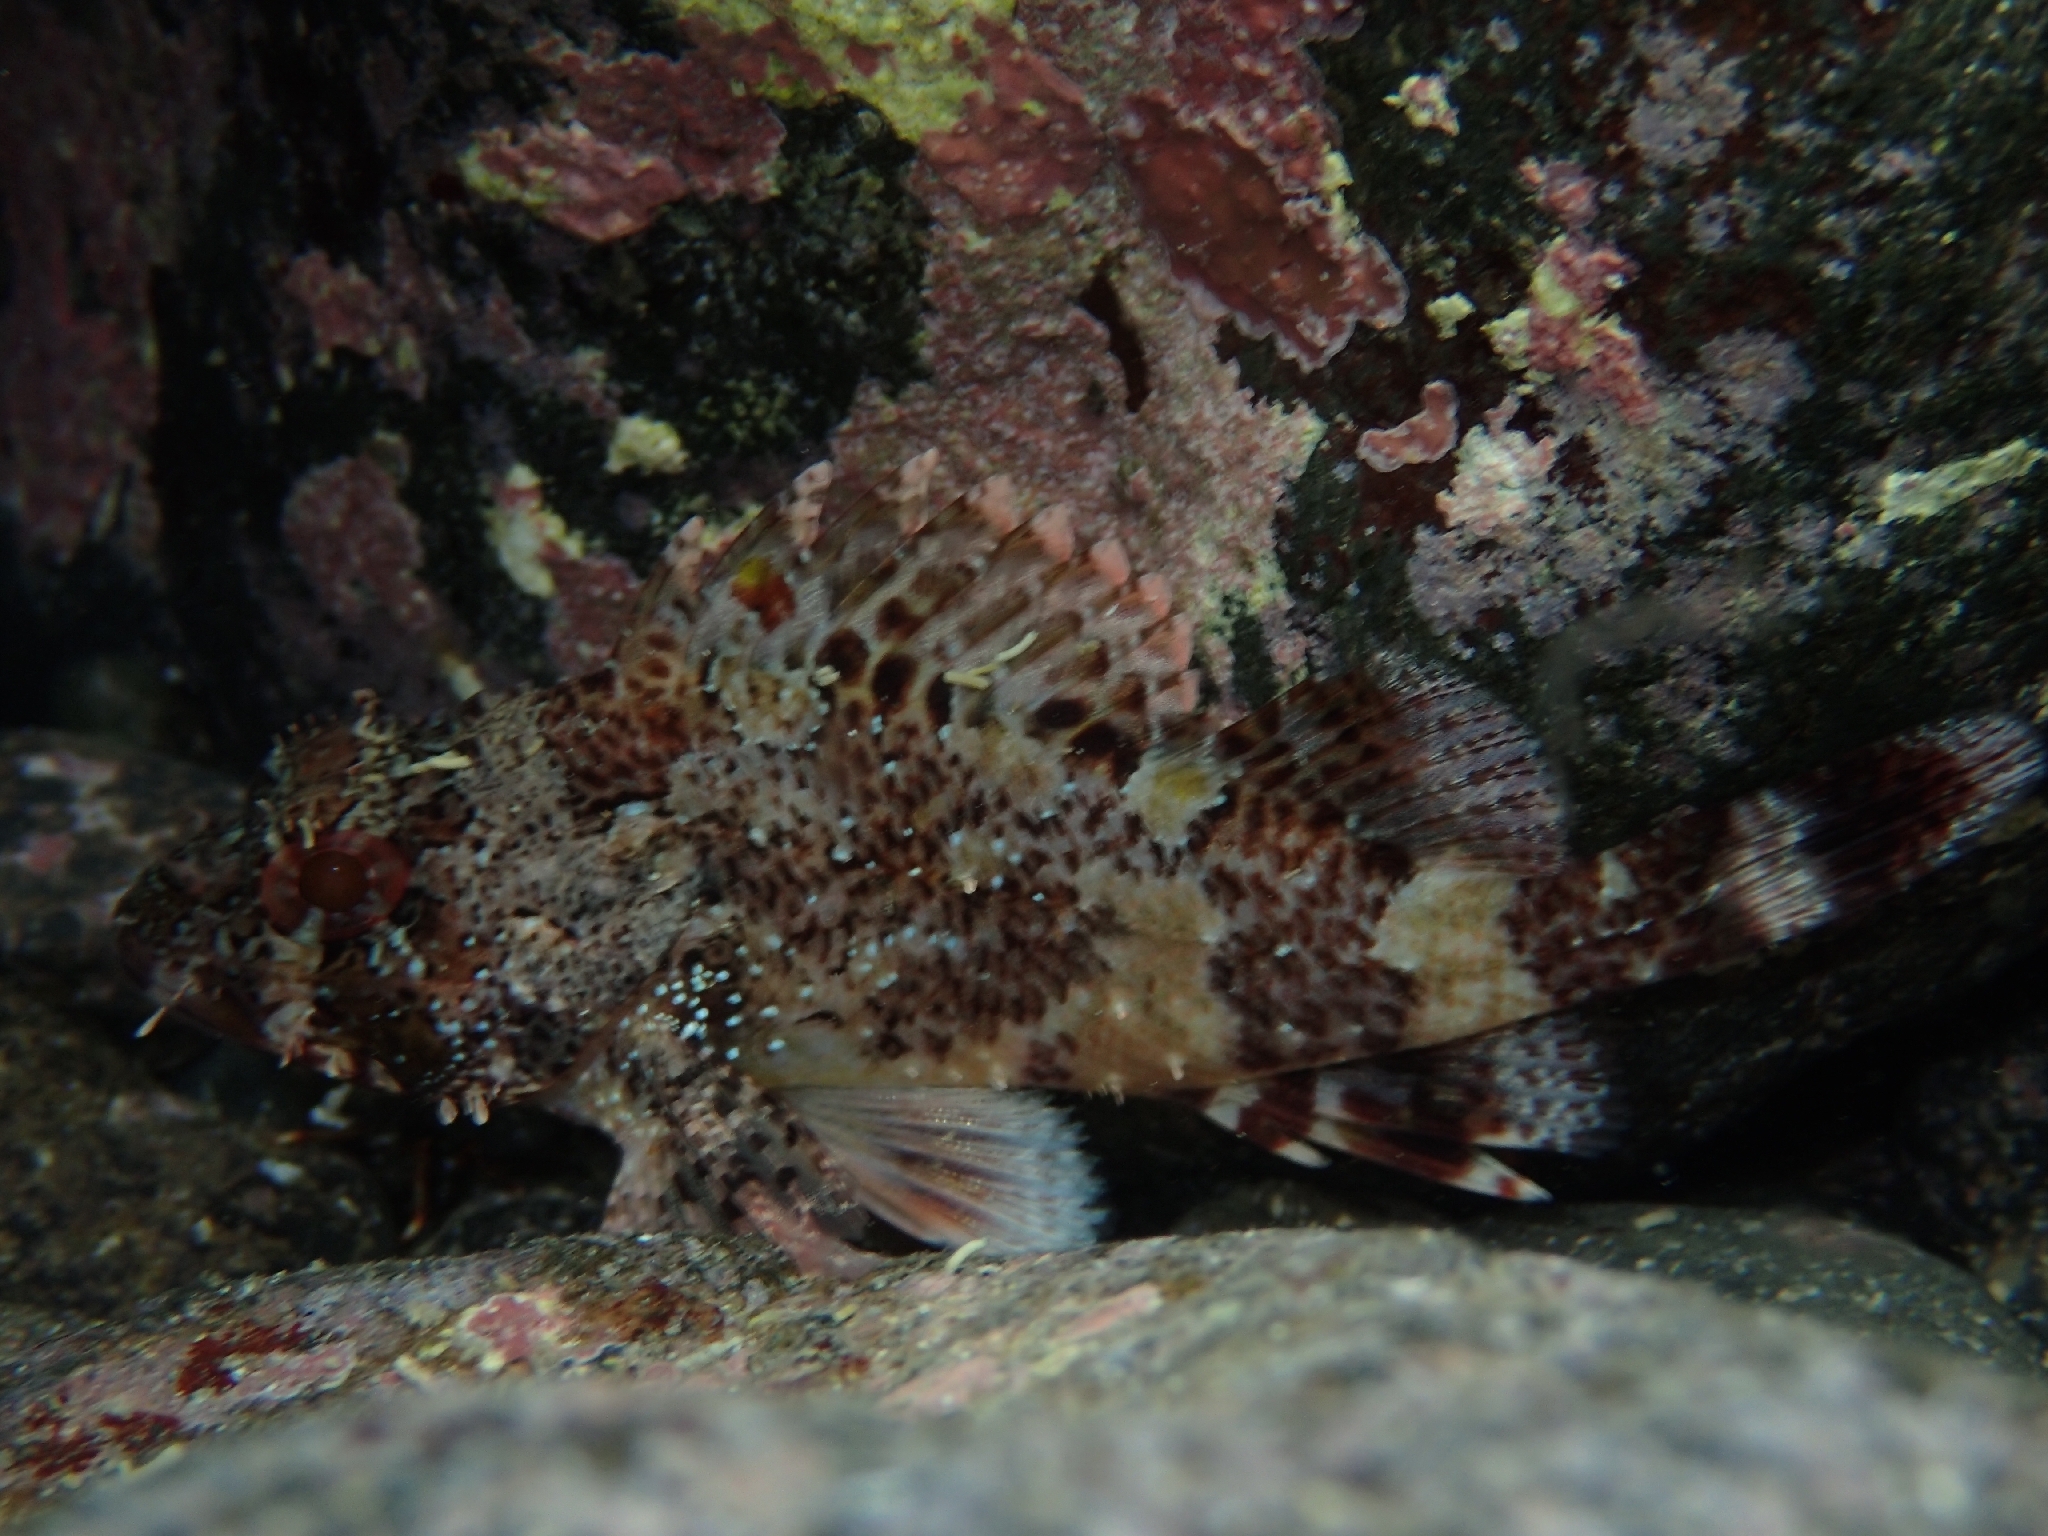
fish (species not among the labelled classes)